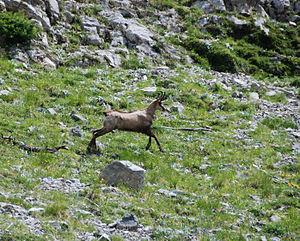
chamois bondissant dans le parc du mercantour